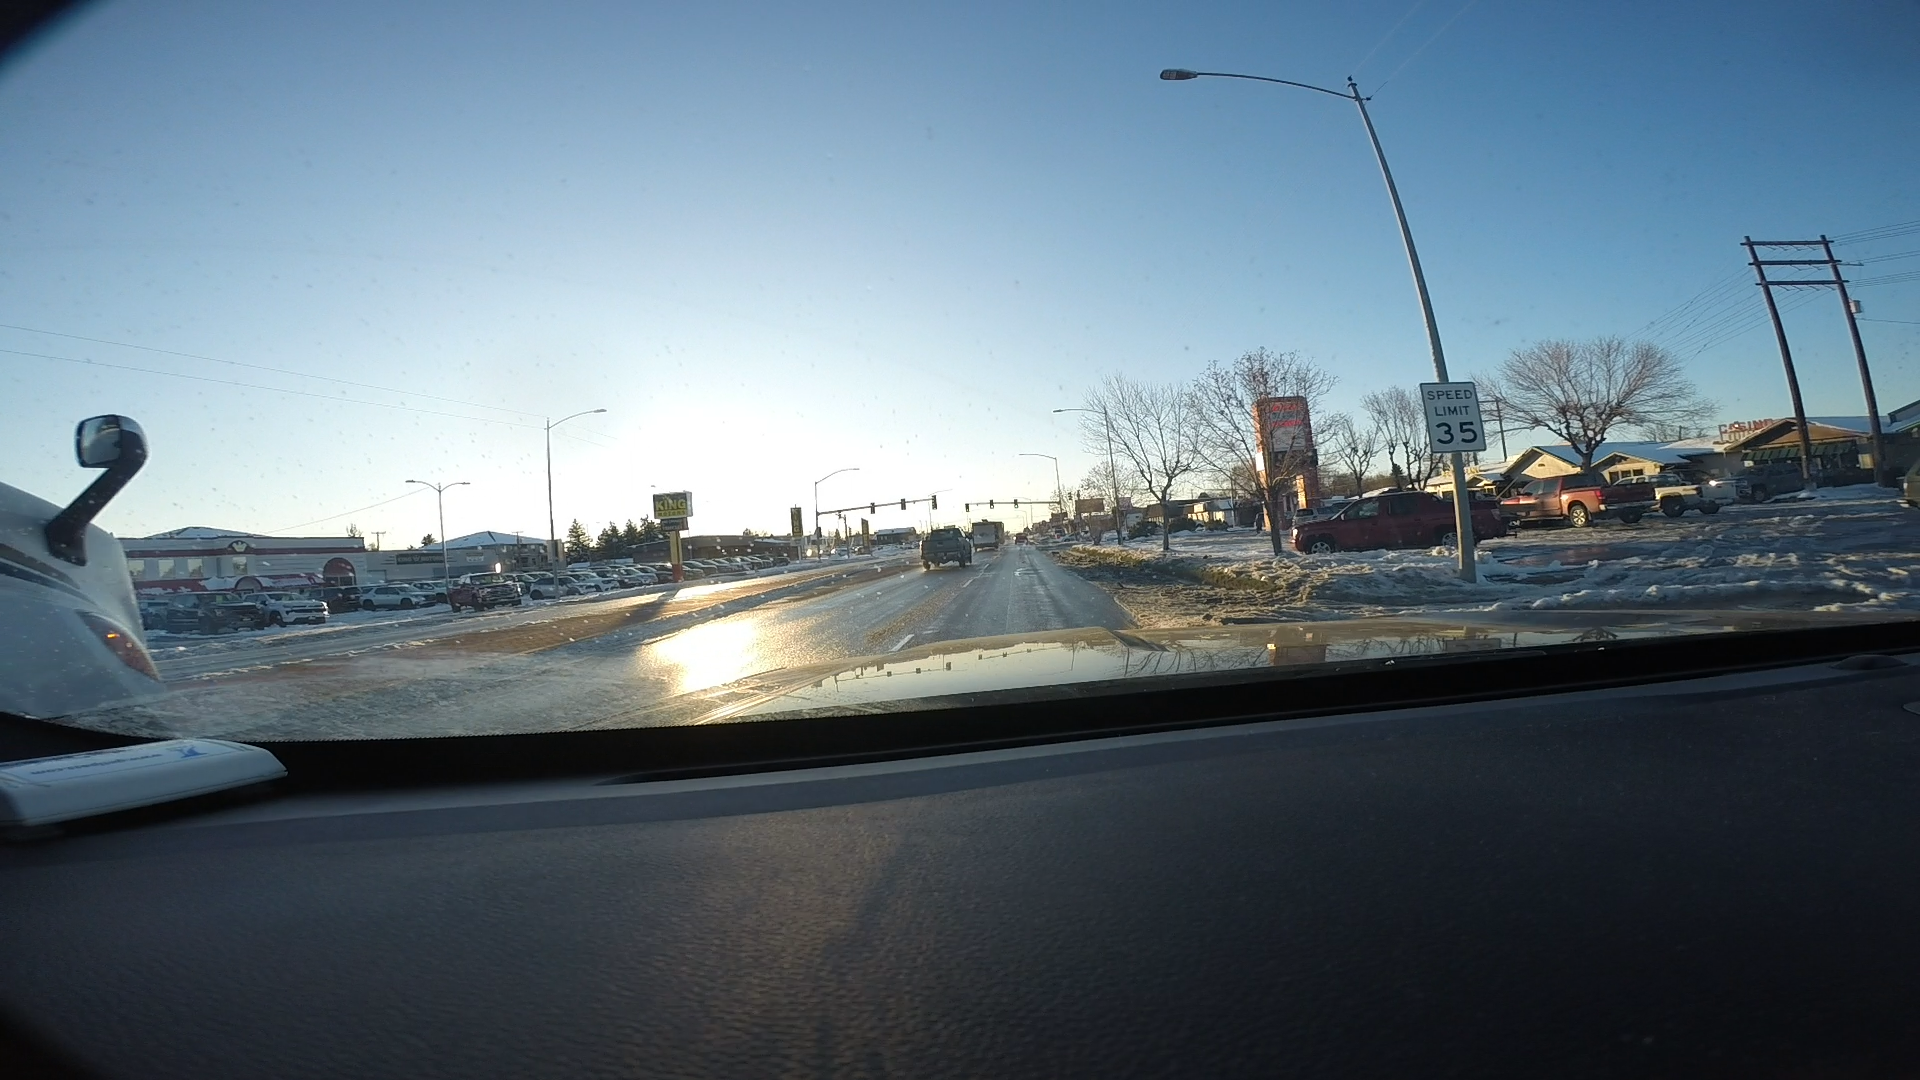
Speed limit sign label: mph35